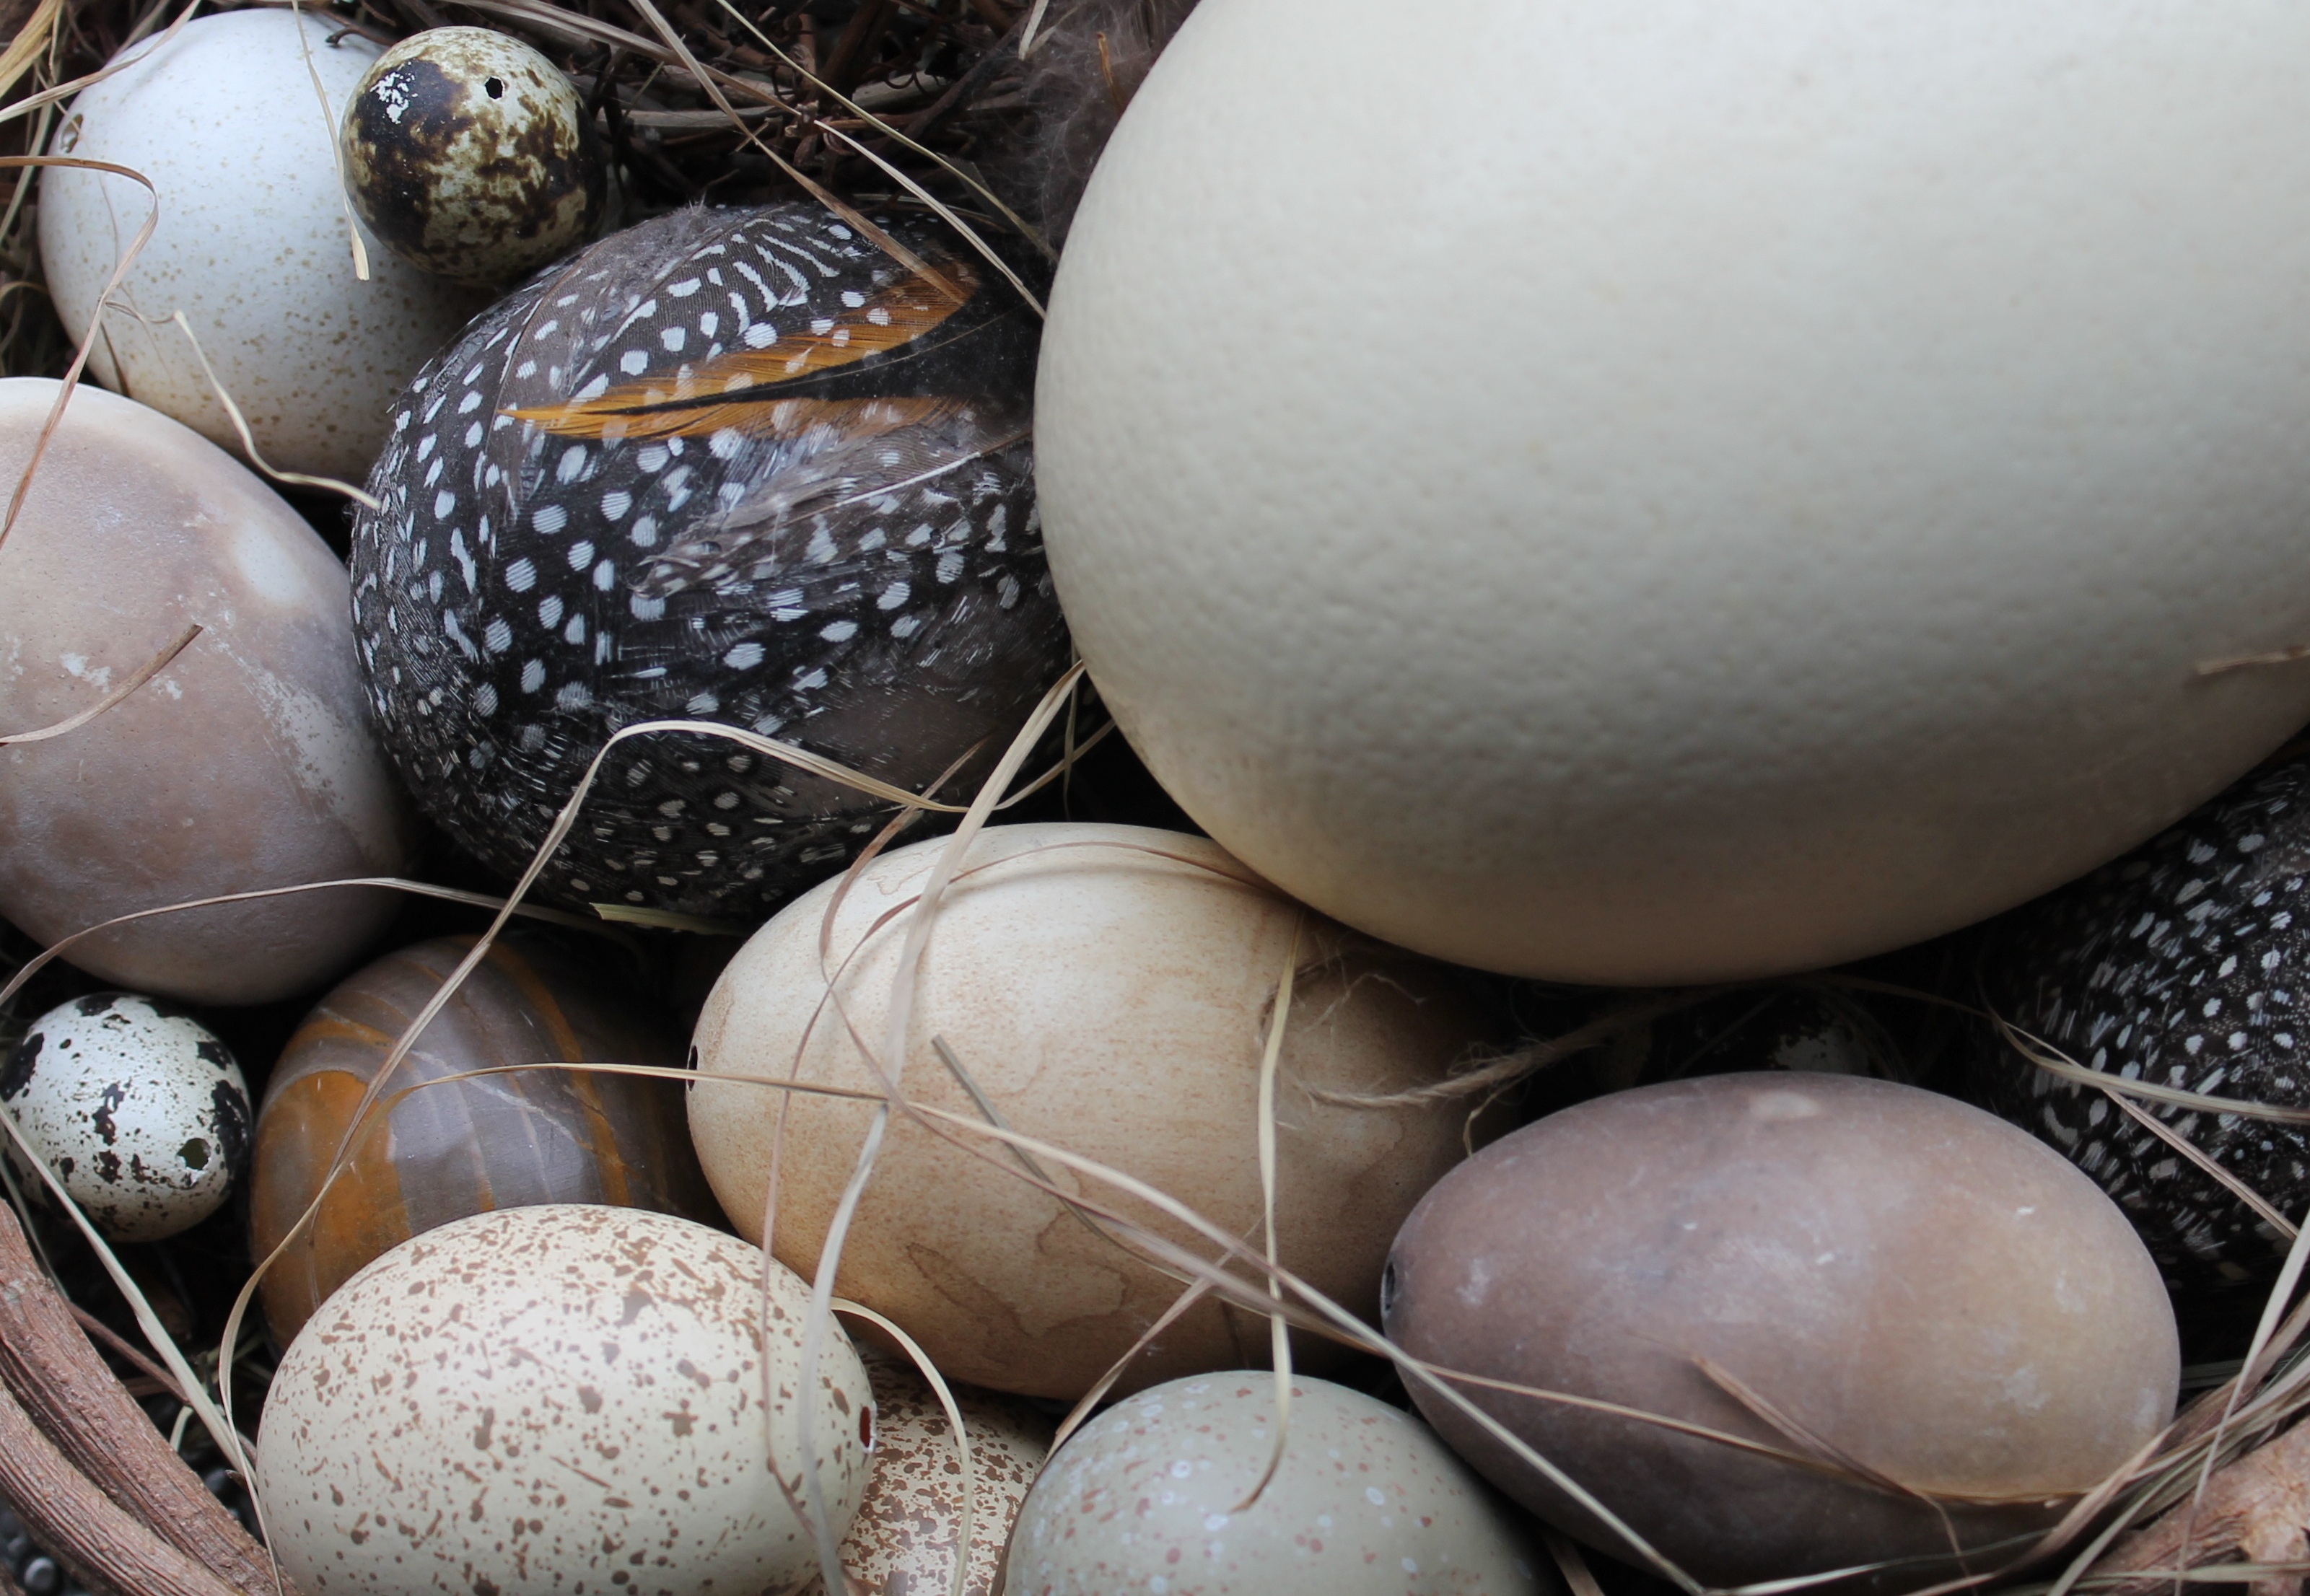
nature, decoration, food, egg, birds, shabby, easter eggs, easter egg, easter nest